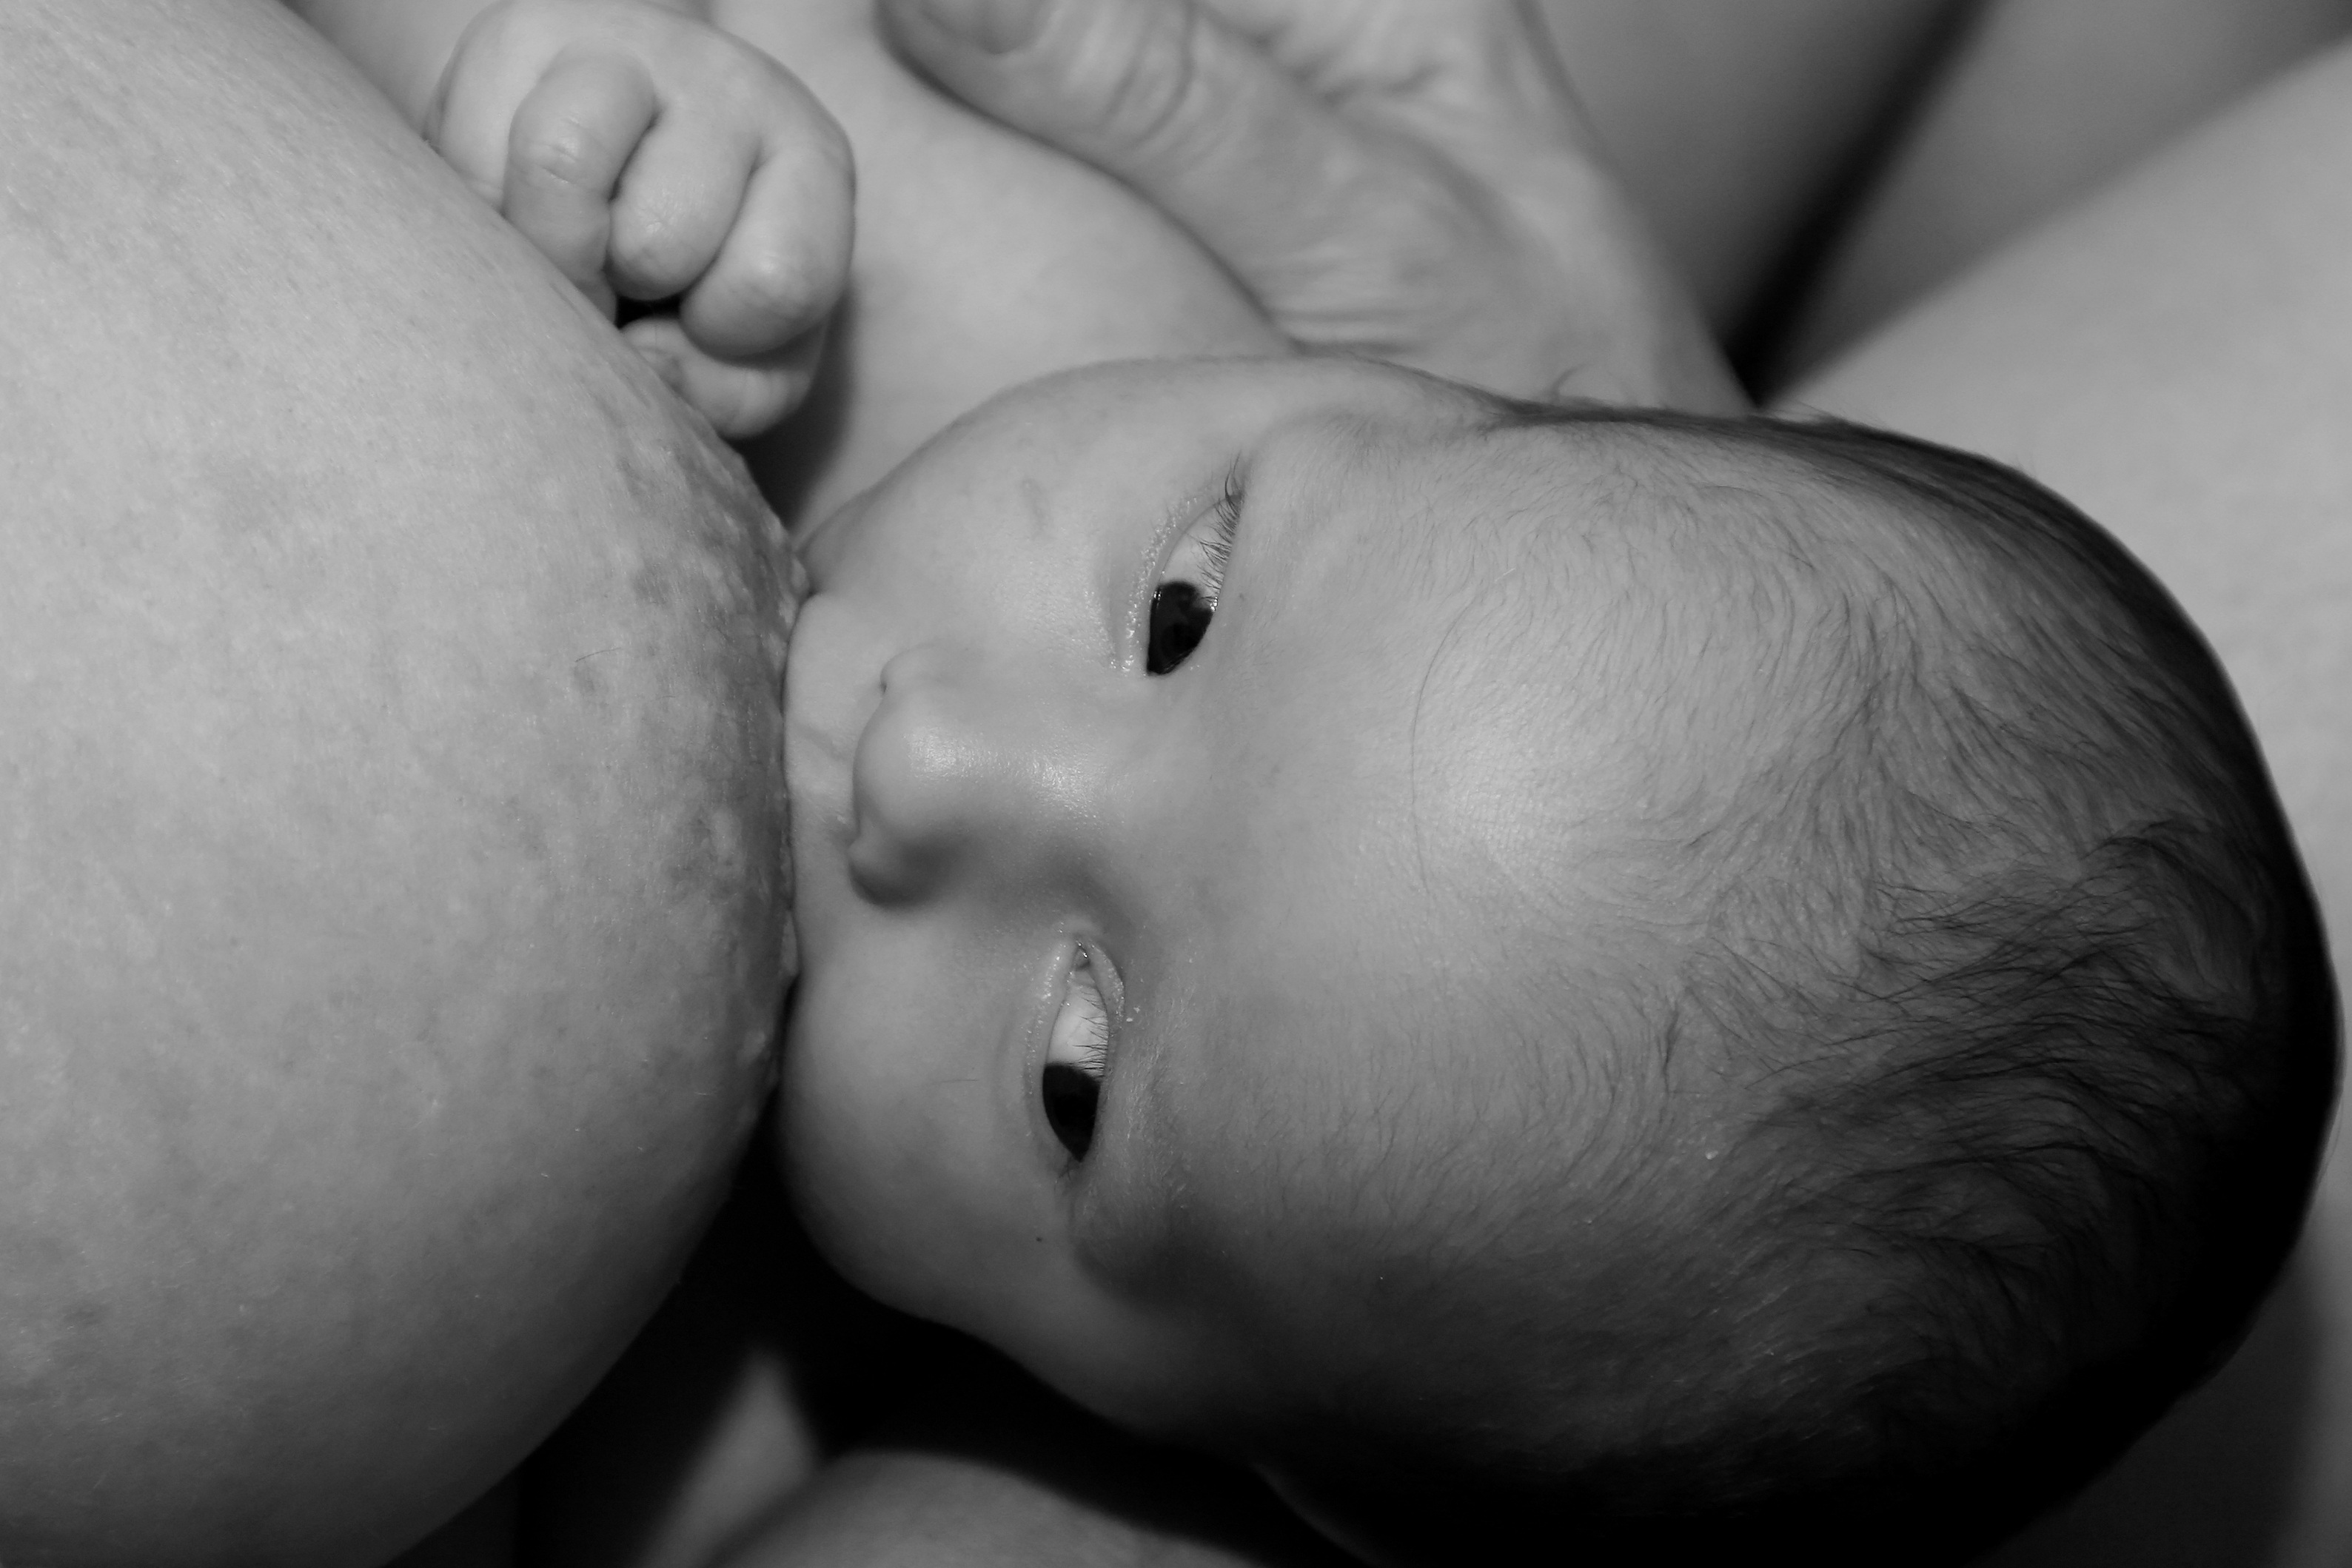
hand, person, black and white, woman, white, photography, female, child, black, monochrome, baby, mouth, close up, face, nose, infant, eye, head, skin, mama, naked, breast, born, act, nipple, erotic, live new, interaction, breasts, breastfeeding, suck, nudes, monochrome photography